Harriet Anderson Stubbs Murphy

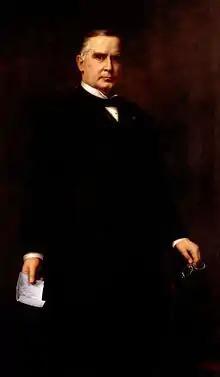
President William McKinley's official White House portrait, by Murphy, 1902

Harriet, a self-taught painter who began when she was only twelve years old, painted more than 1,000 portraits, including many prominent figures of the day, including Presidents Ulysses S. Grant, Theodore Roosevelt, William McKinley, and Woodrow Wilson. One of her portraits of McKinley hung in The Union League Club, and the other in the White House.